Seneca mission

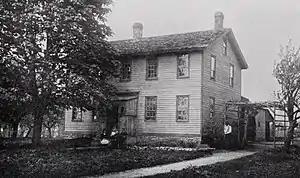
Photograph of the Seneca mission house, .

The Seneca mission, sometimes called the Buffalo Creek mission, was a Christian mission to the Seneca people living in and around the Buffalo Creek Reservation in western New York. It was maintained, by several leaders and under the supervision of numerous missionary societies, from the early to mid-19th century. Some Seneca people accepted the mission; others, including Red Jacket and his followers, were strenuously opposed. Missionaries affiliated with the Seneca mission, including Asher Wright, transcribed the Seneca language into the Roman alphabet and printed Christian literature in Seneca.